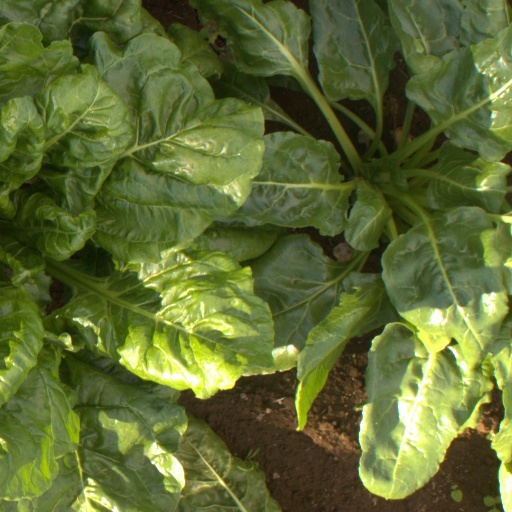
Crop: sugar beet